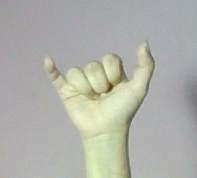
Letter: ya